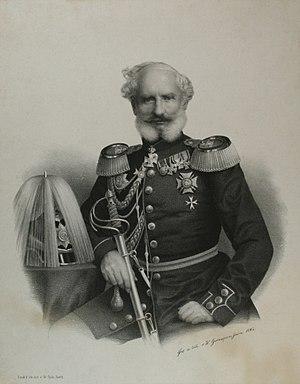
August-Friedrich-Karl, baron von und zu Egloffstein est un général saxon.